Amber alert

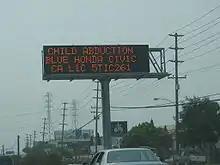
An electronic traffic-condition sign displaying an AMBER Alert.

Amber alerts are often displayed on electronic message signs. The Federal Highway Administration has instructed states to display alerts on highway signs sparingly, citing safety concerns from distracted drivers and the negative impacts of traffic congestion.